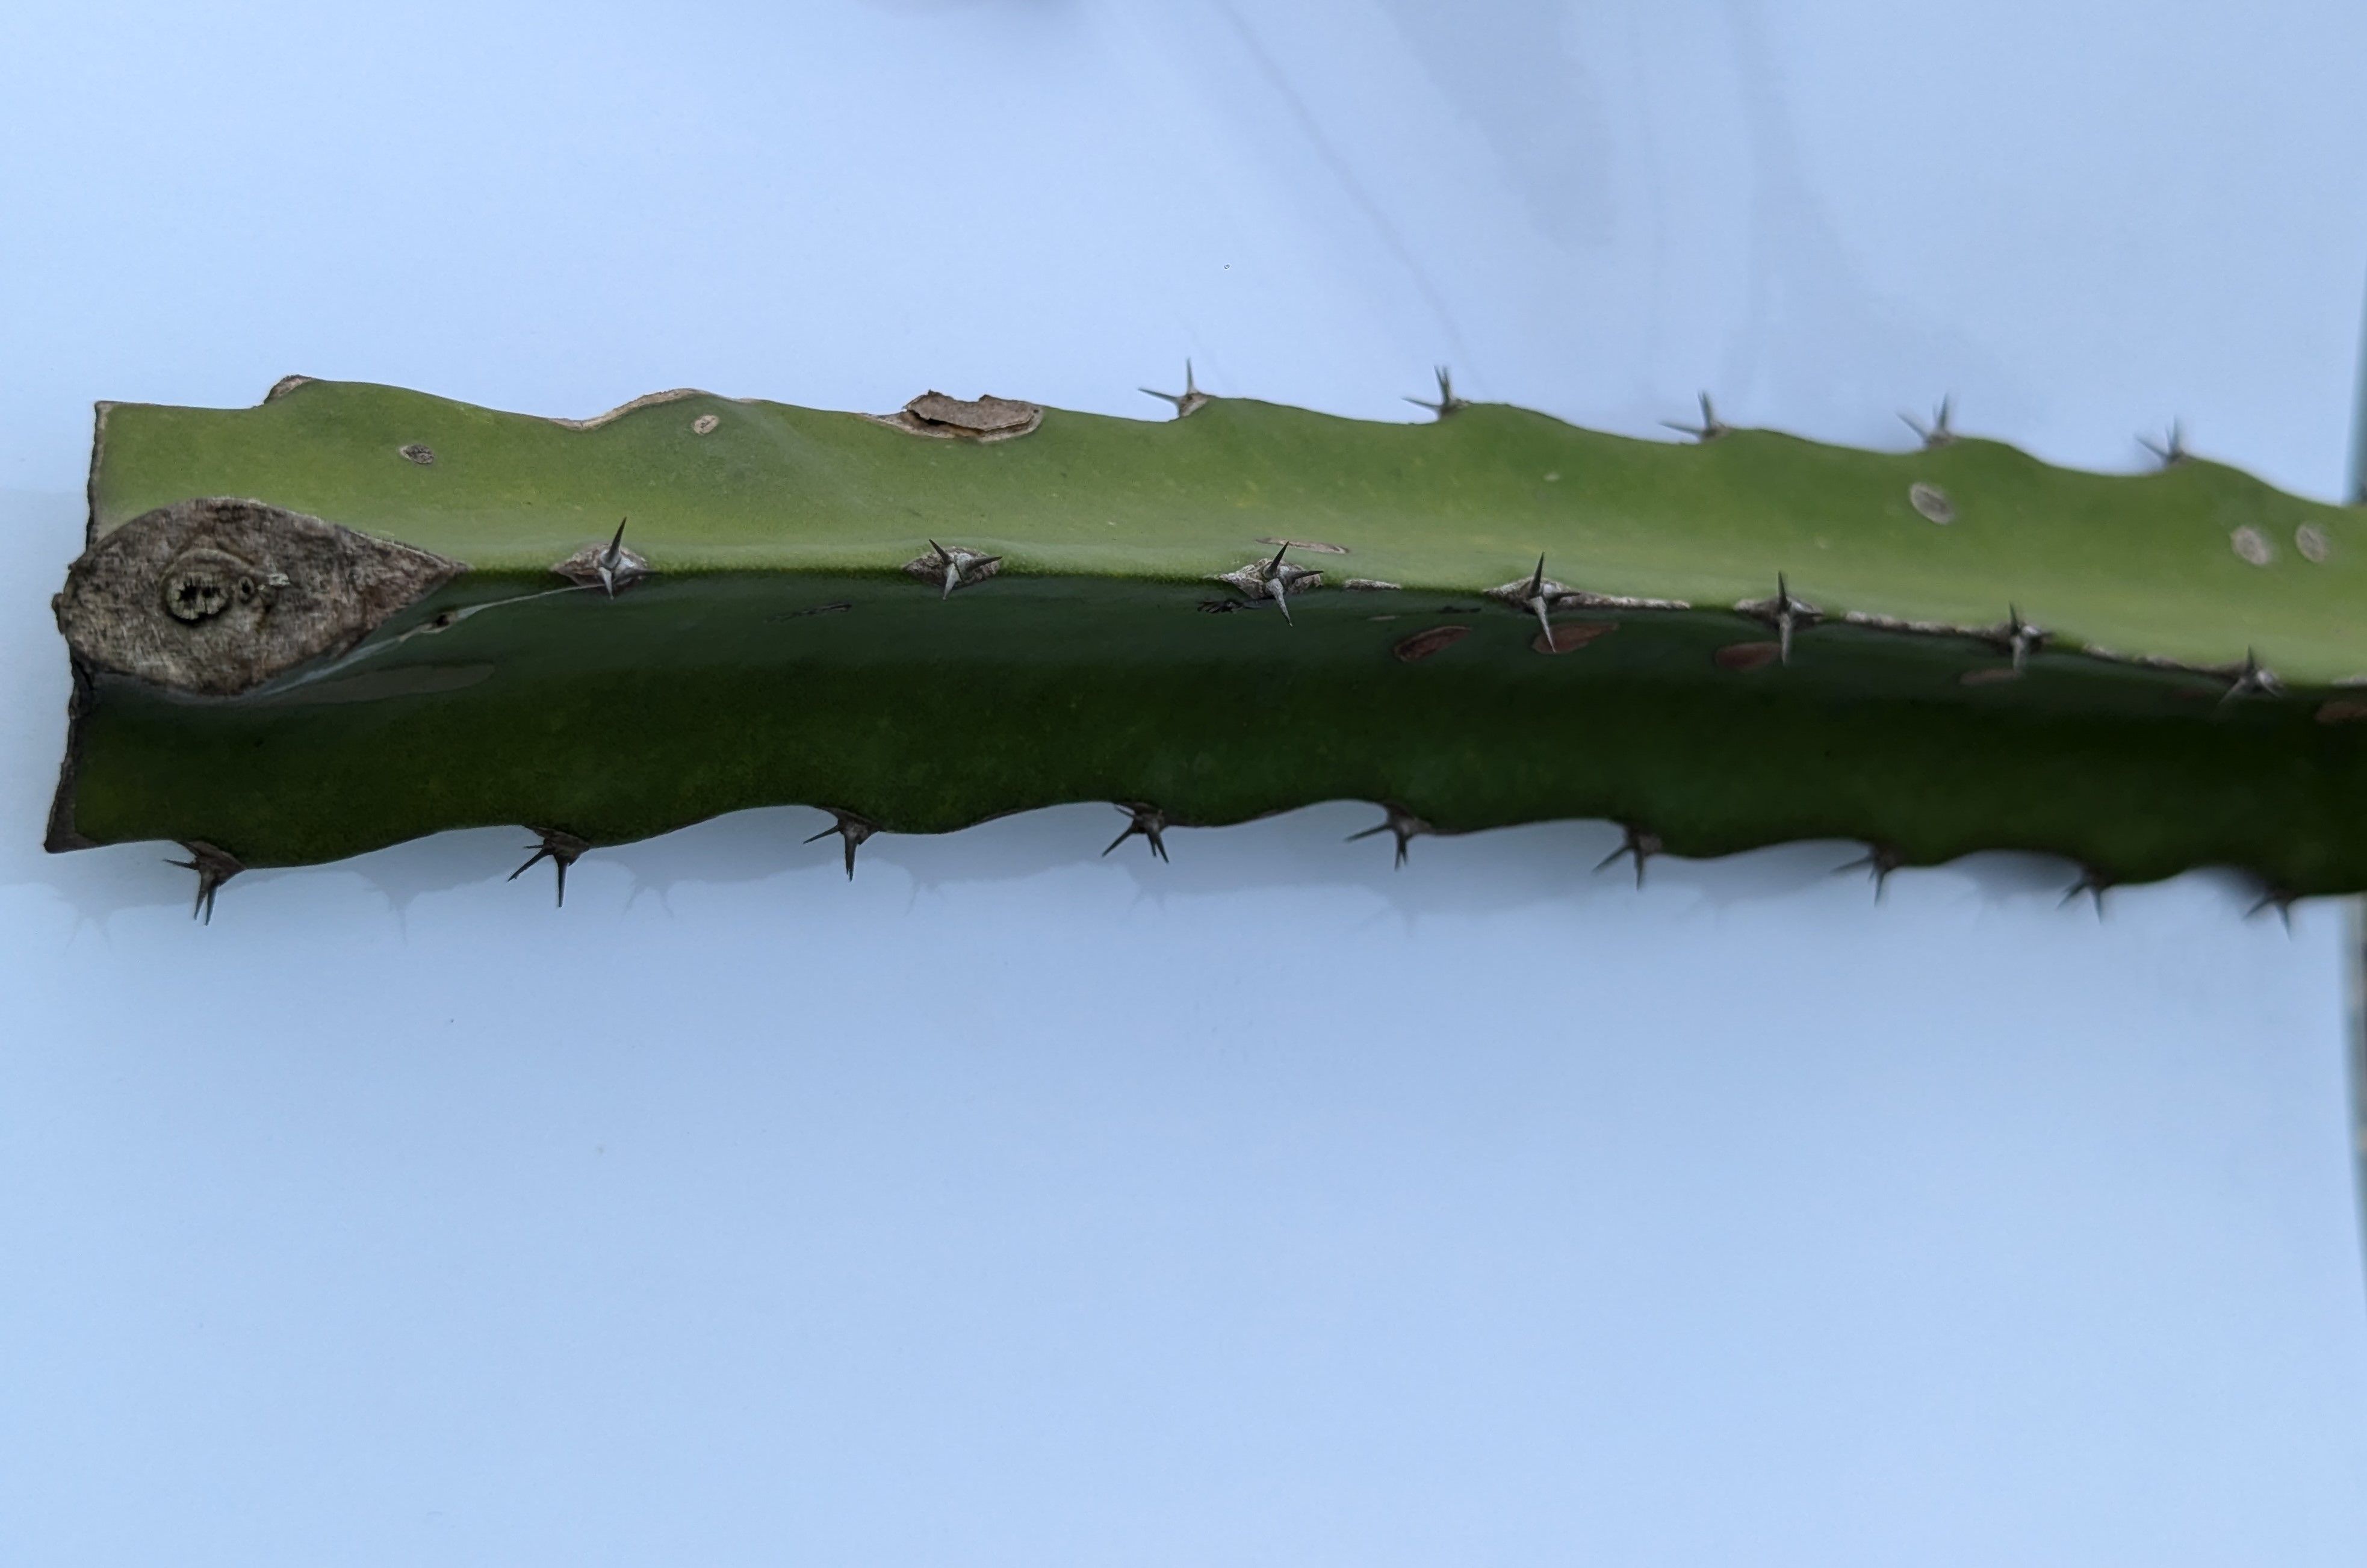
Label: Good leaf